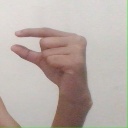
अक्षर: ग